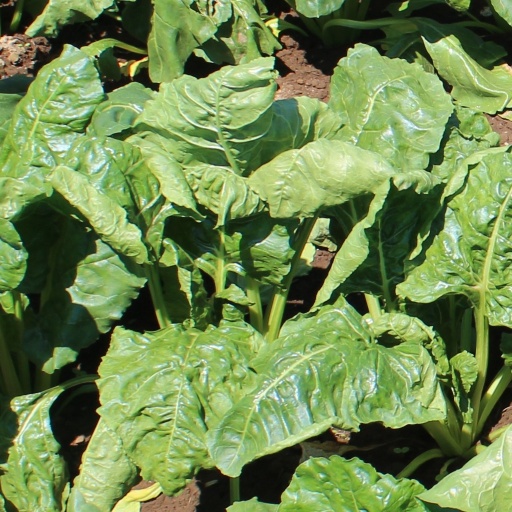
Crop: sugar beet